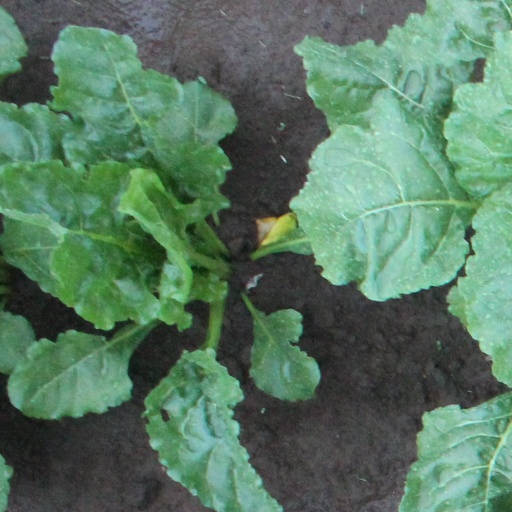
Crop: sugar beet